Forest Sale

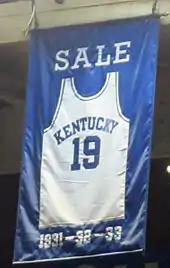
A jersey honoring Sale hangs in Rupp Arena.

Sale attended Kavanaugh High School in Anderson County, Kentucky prior to matriculating at the University of Kentucky. As a forward/center, he was a rather tall player for his era. Sale used his height to his advantage and was noted as both a good scorer and rebounder. In his three seasons with the Wildcats team, Sale played in 50 career games and scored 657 points. He was twice named a consensus All-American, and as a senior in 1932–33 Sale was selected as the Helms Athletic Foundation (HAF) National Player of the Year. That year, Kentucky won the Southeastern Conference regular season and SEC Tournament titles, finished with a 21–3 overall record, and were named the HAF National Champions.